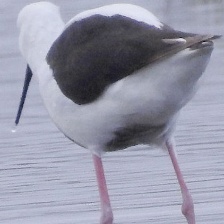
Species: BANDED STILT
Scientific name: CLADORHYNCHUS LEUCOCEPHALUS